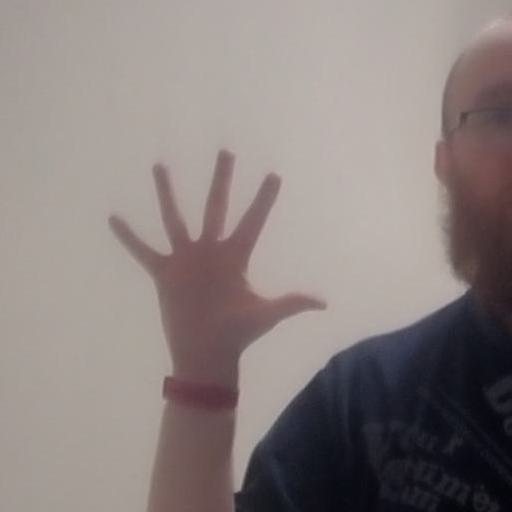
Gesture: palm